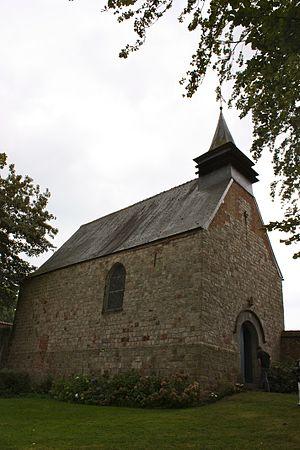
Le château de Potelle ou château de Potelles est un château-fort féodal situé dans la commune de Potelle dans le département du Nord.